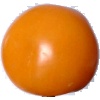
Label: Tomato Yellow 1